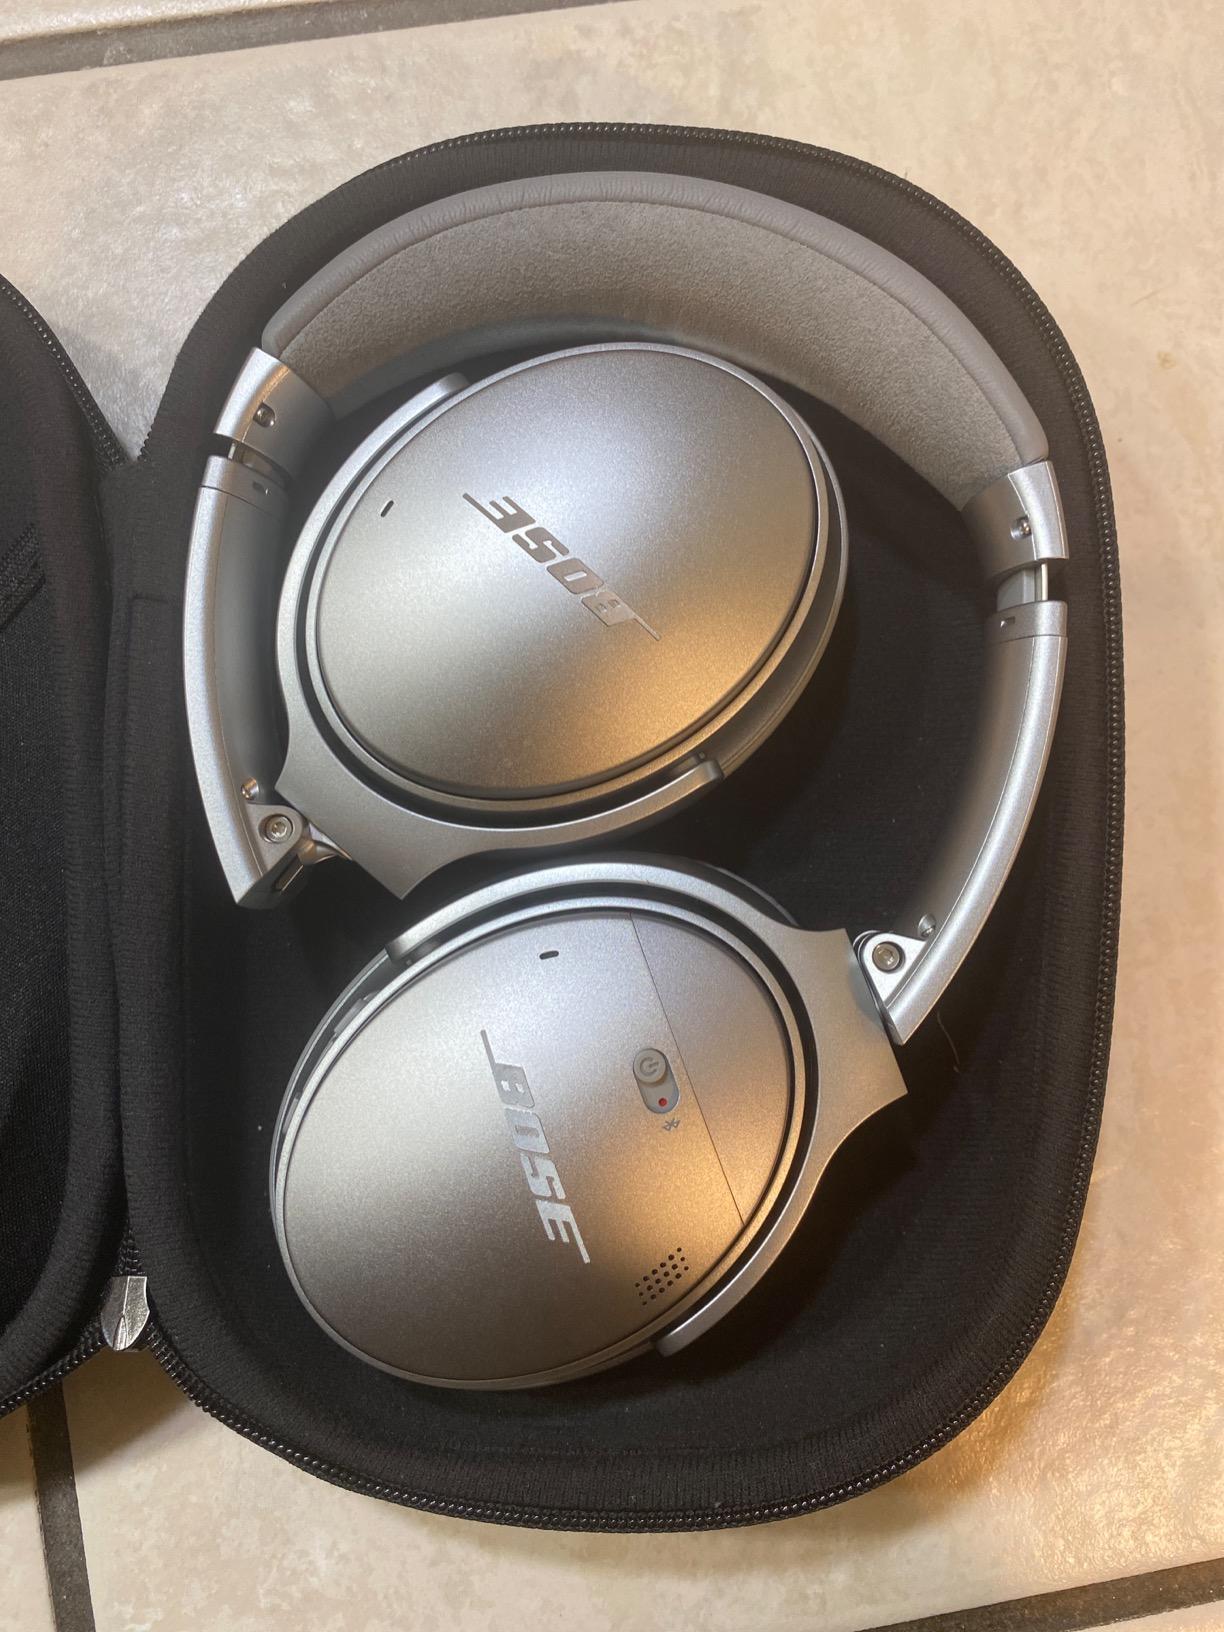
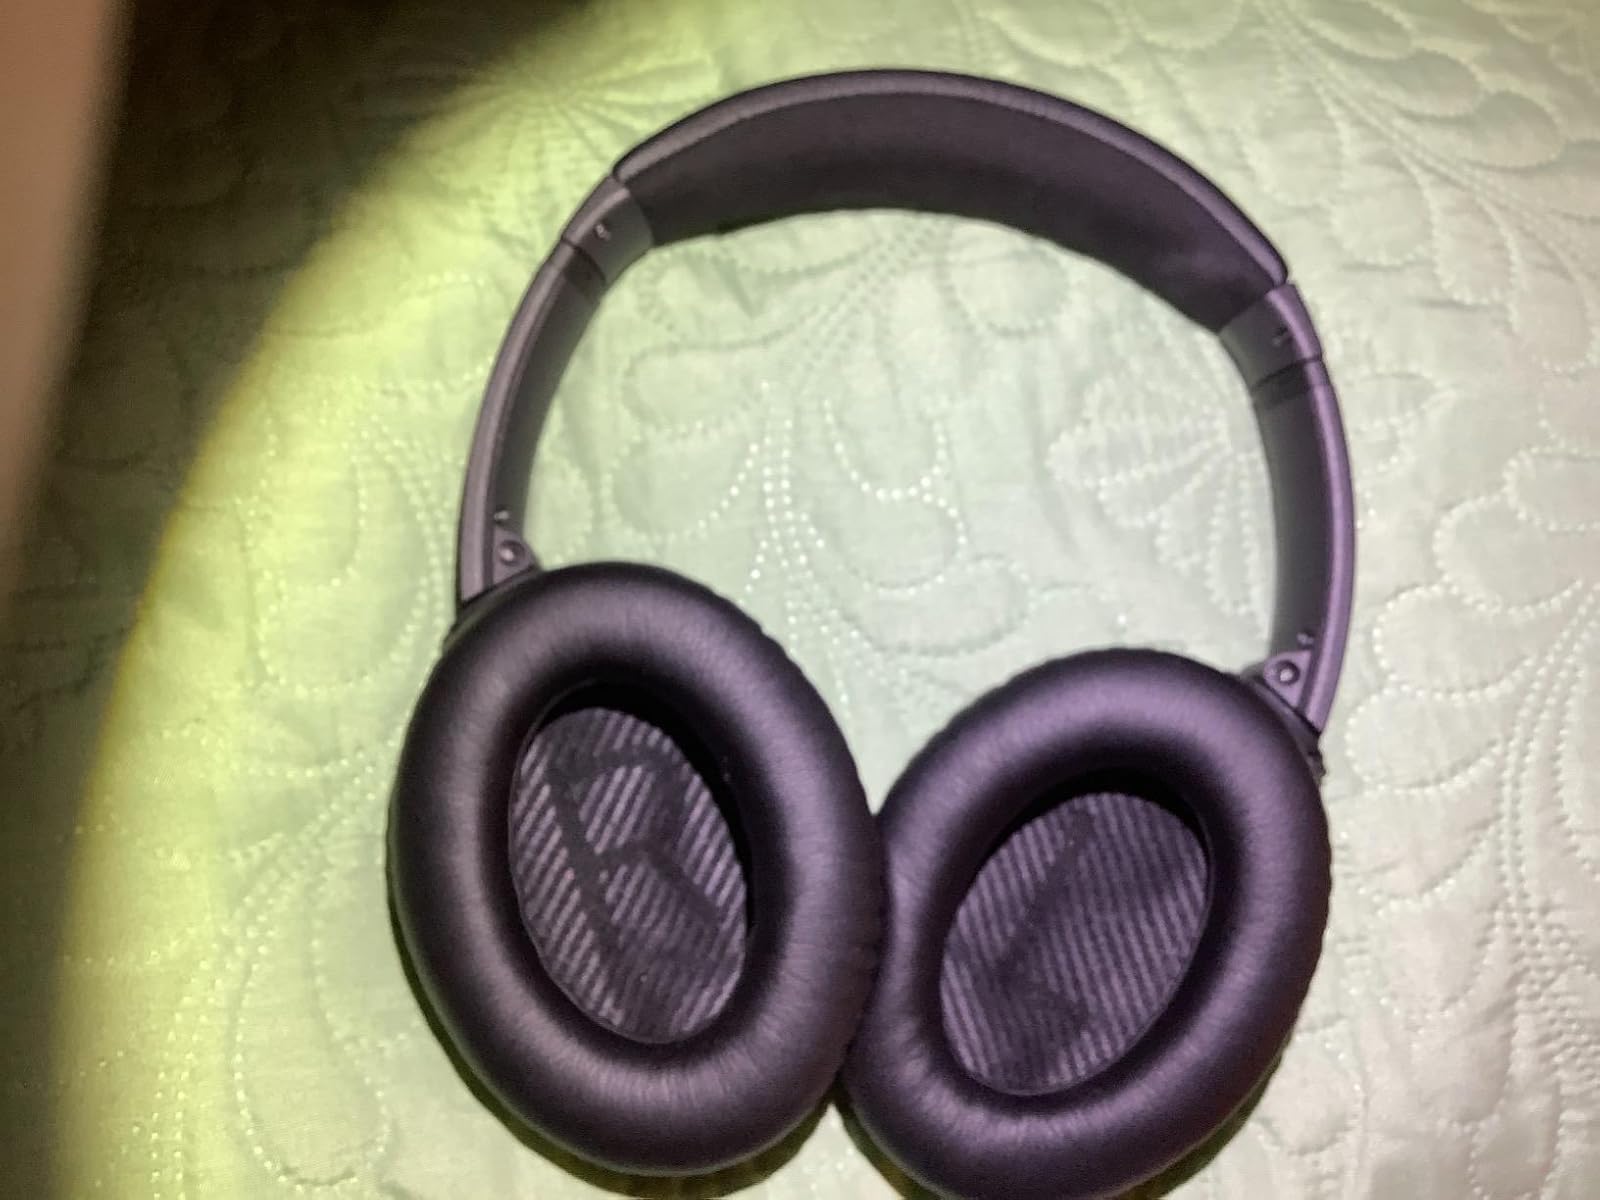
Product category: headphones
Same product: no